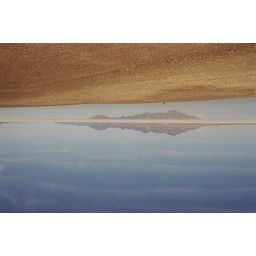
castle in the sky